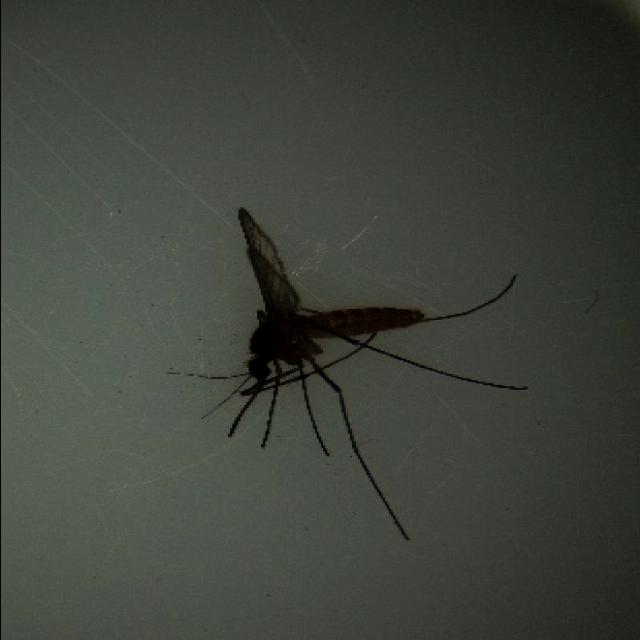
Species: culex_pipiens